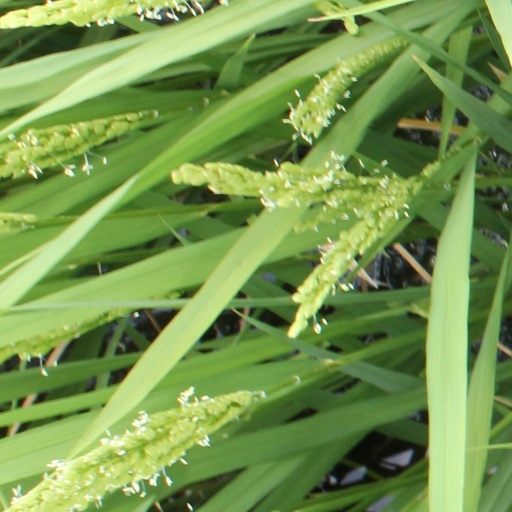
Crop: rice